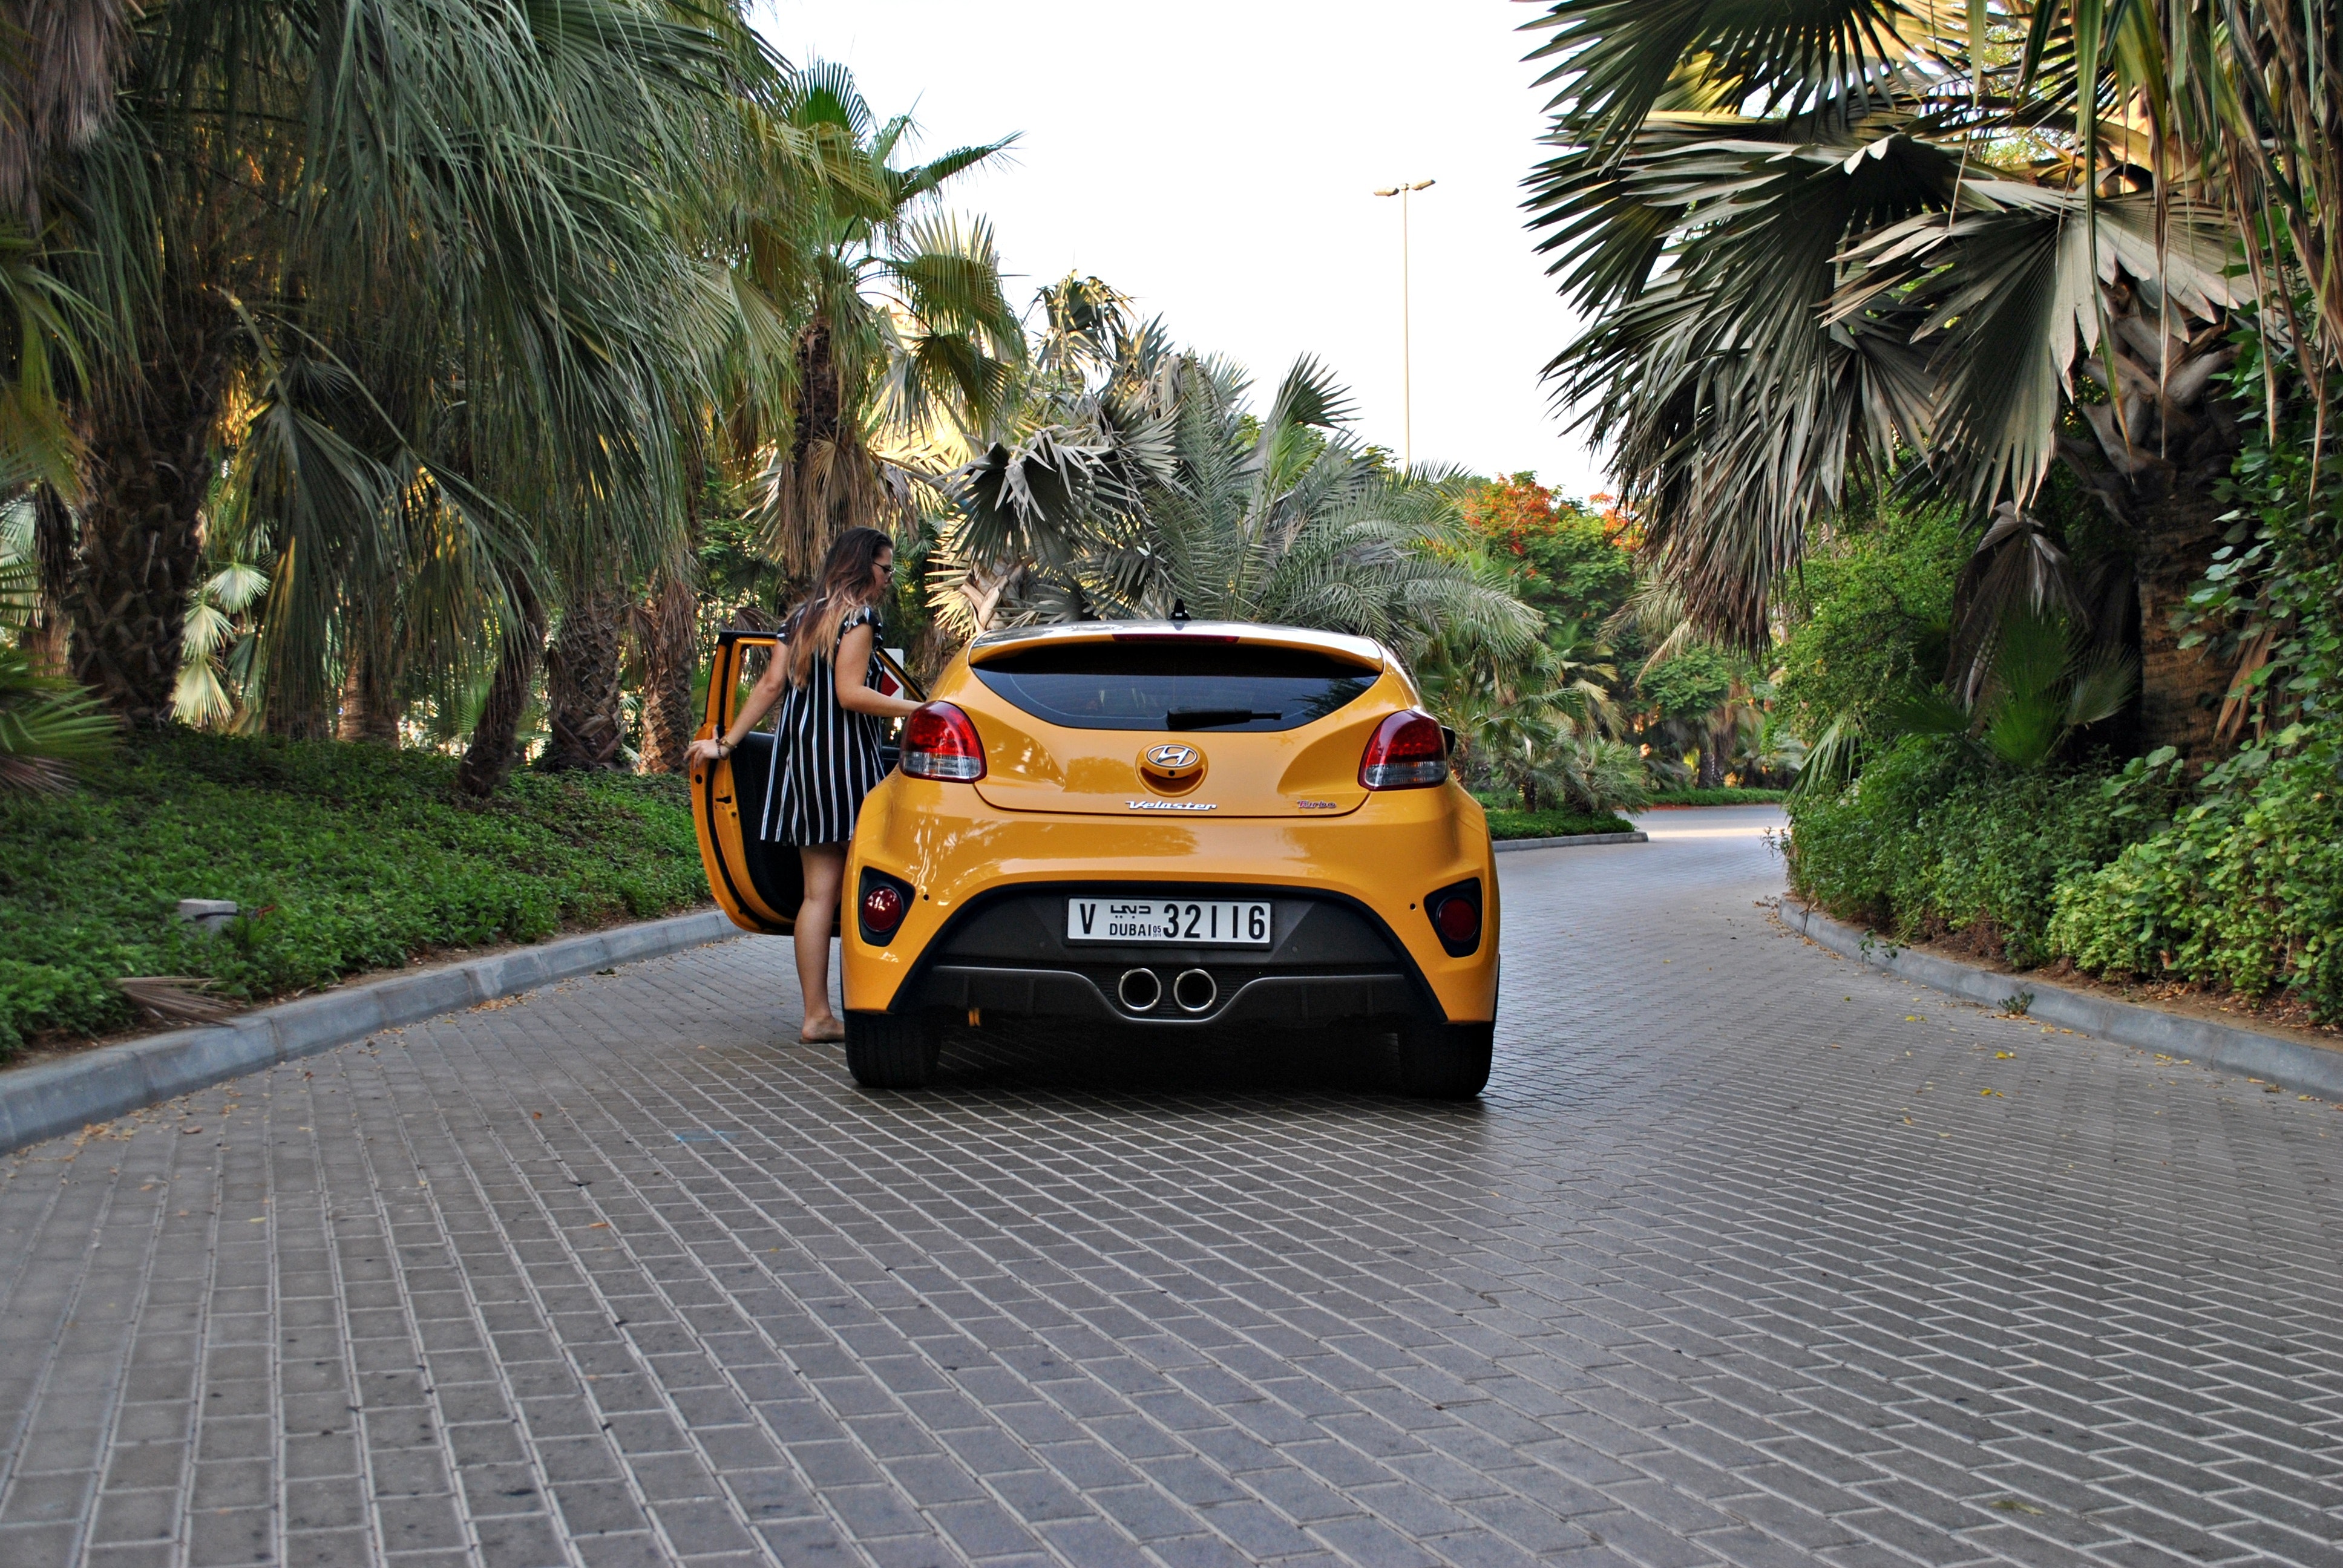
land vehicle, vehicle, car, automotive design, coupe, sports car, supercar, hyundai, hot hatch, automotive lighting, plant, mid size car, hyundai veloster, subcompact car, performance car, city car